TV Patrol

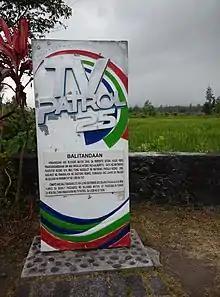
A Balitandaan marker at Cagsawa Ruins Park in Daraga, Albay. A portmanteau of "balita" (news) and "tandaan" (marker), Balitandaan markers were unveiled to commemorate TV Patrol's 25th anniversary.

To celebrate "TV Patrol"'s 25th anniversary from 2012 to 2013, "TV Patrol" reformatted its graphics and introduced a new logo (still using the "ribbons" theme) and new opening titles (featuring the logos of the past and the present) on March 5, 2012. A retrospective segment was also added to commemorate the best events covered during the first 25 years. On April 2, 2012, the newly improved weather graphics and reporting (ABS-CBN Weather Center; in a nod to earlier reports in the past) was launched, including a five-day forecast.